Kfar Abida

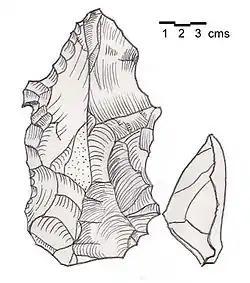
Neolithic flint tools from the Qaraoun culture.

On the coast, in the southwest of the town, lies an archaeological tell, Tell Fadous. The site may have been part of Byblos (12 km) to the south. Ceramic and architectural similaritiies are found from Sidon in the south to Tell Arqa in the north.